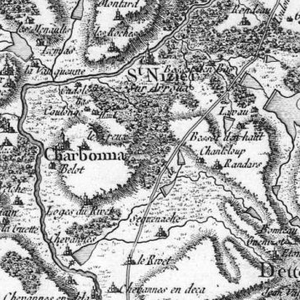
Charbonnat est une commune française située dans le département de Saône-et-Loire en région Bourgogne-Franche-Comté.